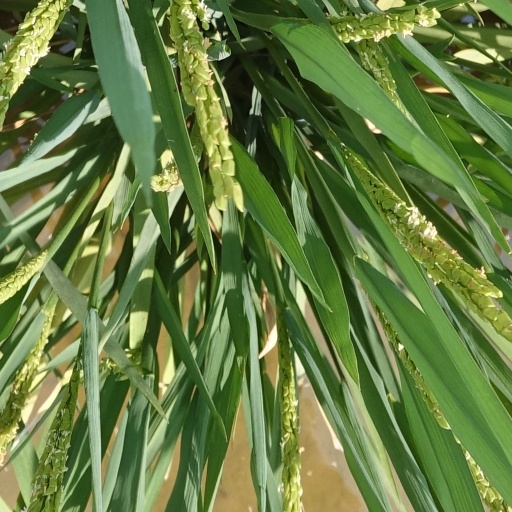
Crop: rice